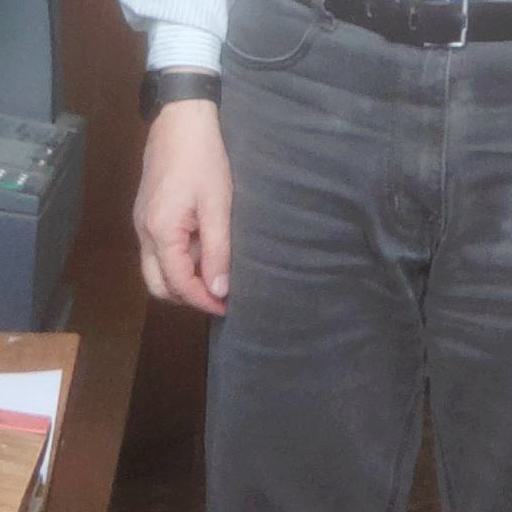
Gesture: no_gesture